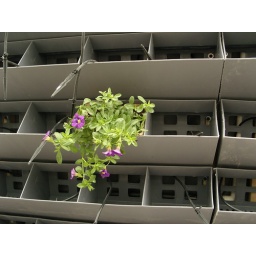
Just for the Expo some of the fences (brick-walls) around building sites are renovated. Here flowers are planted on the wall.